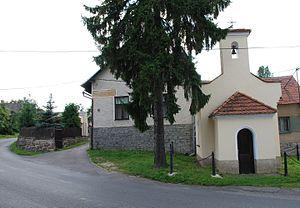
Velký Chlumec est une commune du district de Beroun, dans la région de Bohême-Centrale, en République tchèque. Sa population s'élevait à 406 habitants en 2020.